Great Lakes Seaway Trail

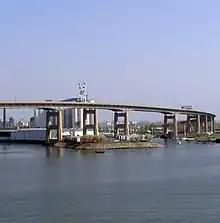
The Skyway carries NY 5 and the trail into downtown Buffalo.

At the New York border, PA 5 becomes New York State Route 5 (NY 5), and the Seaway Trail continues along it to the Erie County border. Route 5 and the Seaway Trail cross Cattaraugus Creek together at the county line, but the trail quickly turns off to the west and then back north again along Old Lake Shore Road, to more closely follow the shore of Lake Erie. The Seaway Trail rejoins Route 5 in Hamburg, and they continue north into the city of Buffalo, the largest city on the Seaway Trail.